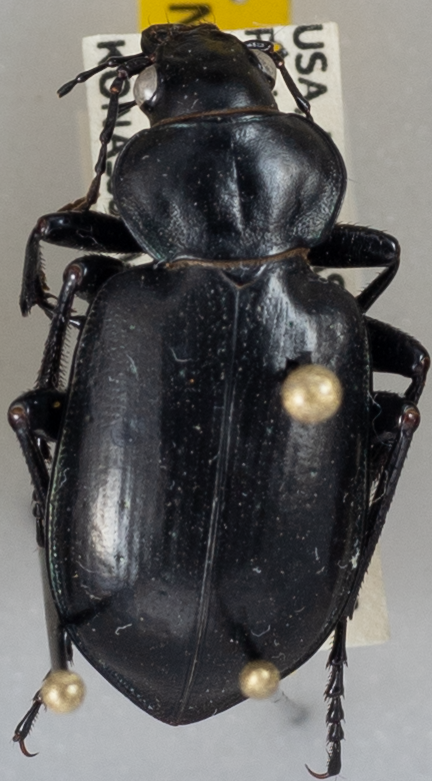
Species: Calosoma affine
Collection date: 2022-09-14
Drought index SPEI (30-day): -0.408
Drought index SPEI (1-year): -0.54
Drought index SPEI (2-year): -0.39